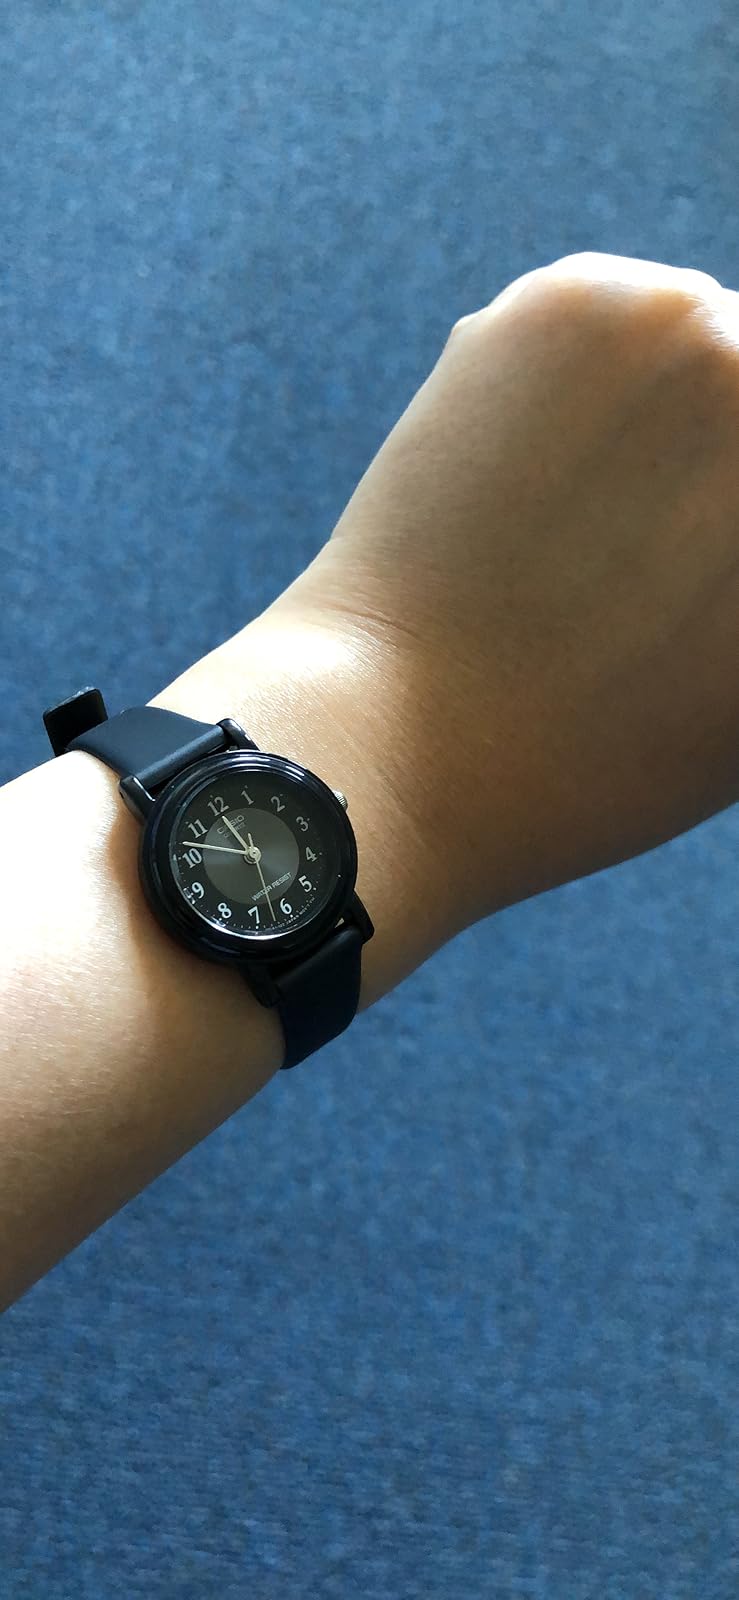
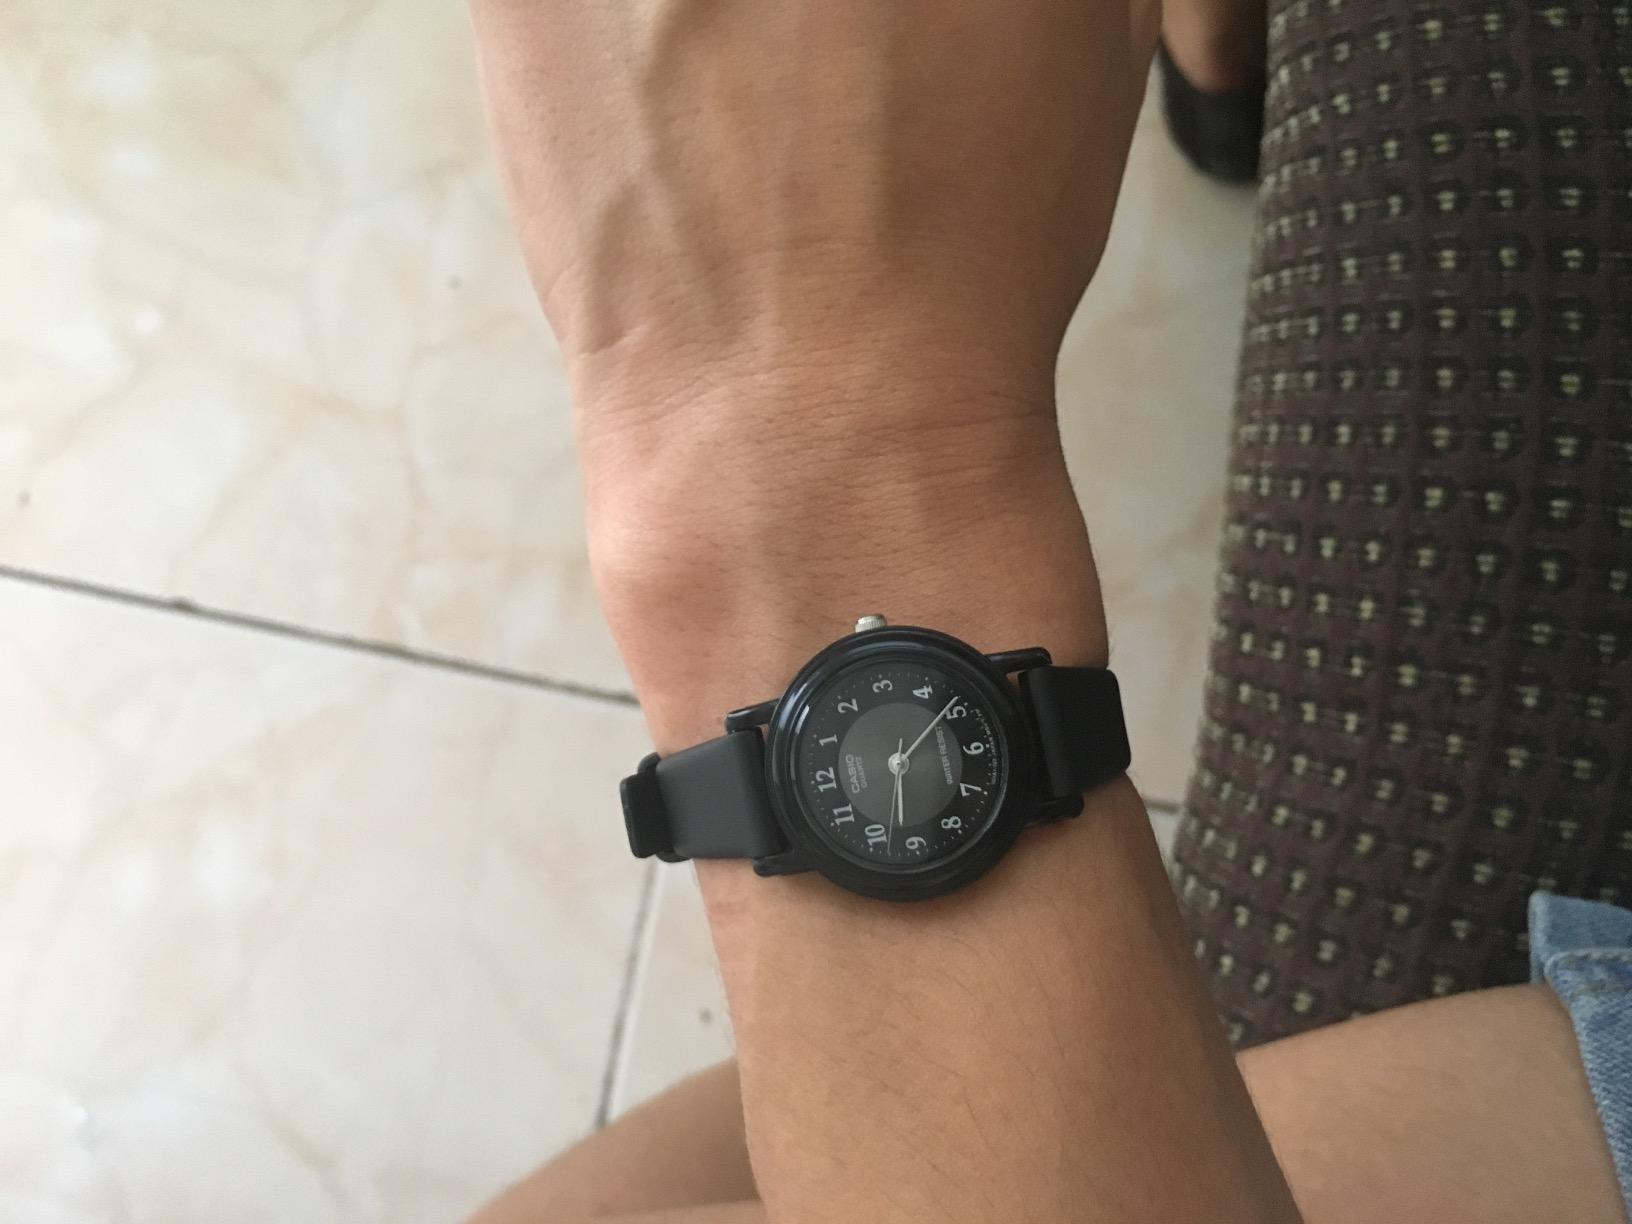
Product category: accessories_watch
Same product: yes